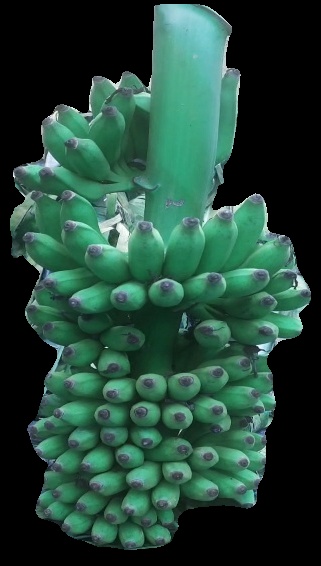
Variety: elakki-bale
Grade: grade1